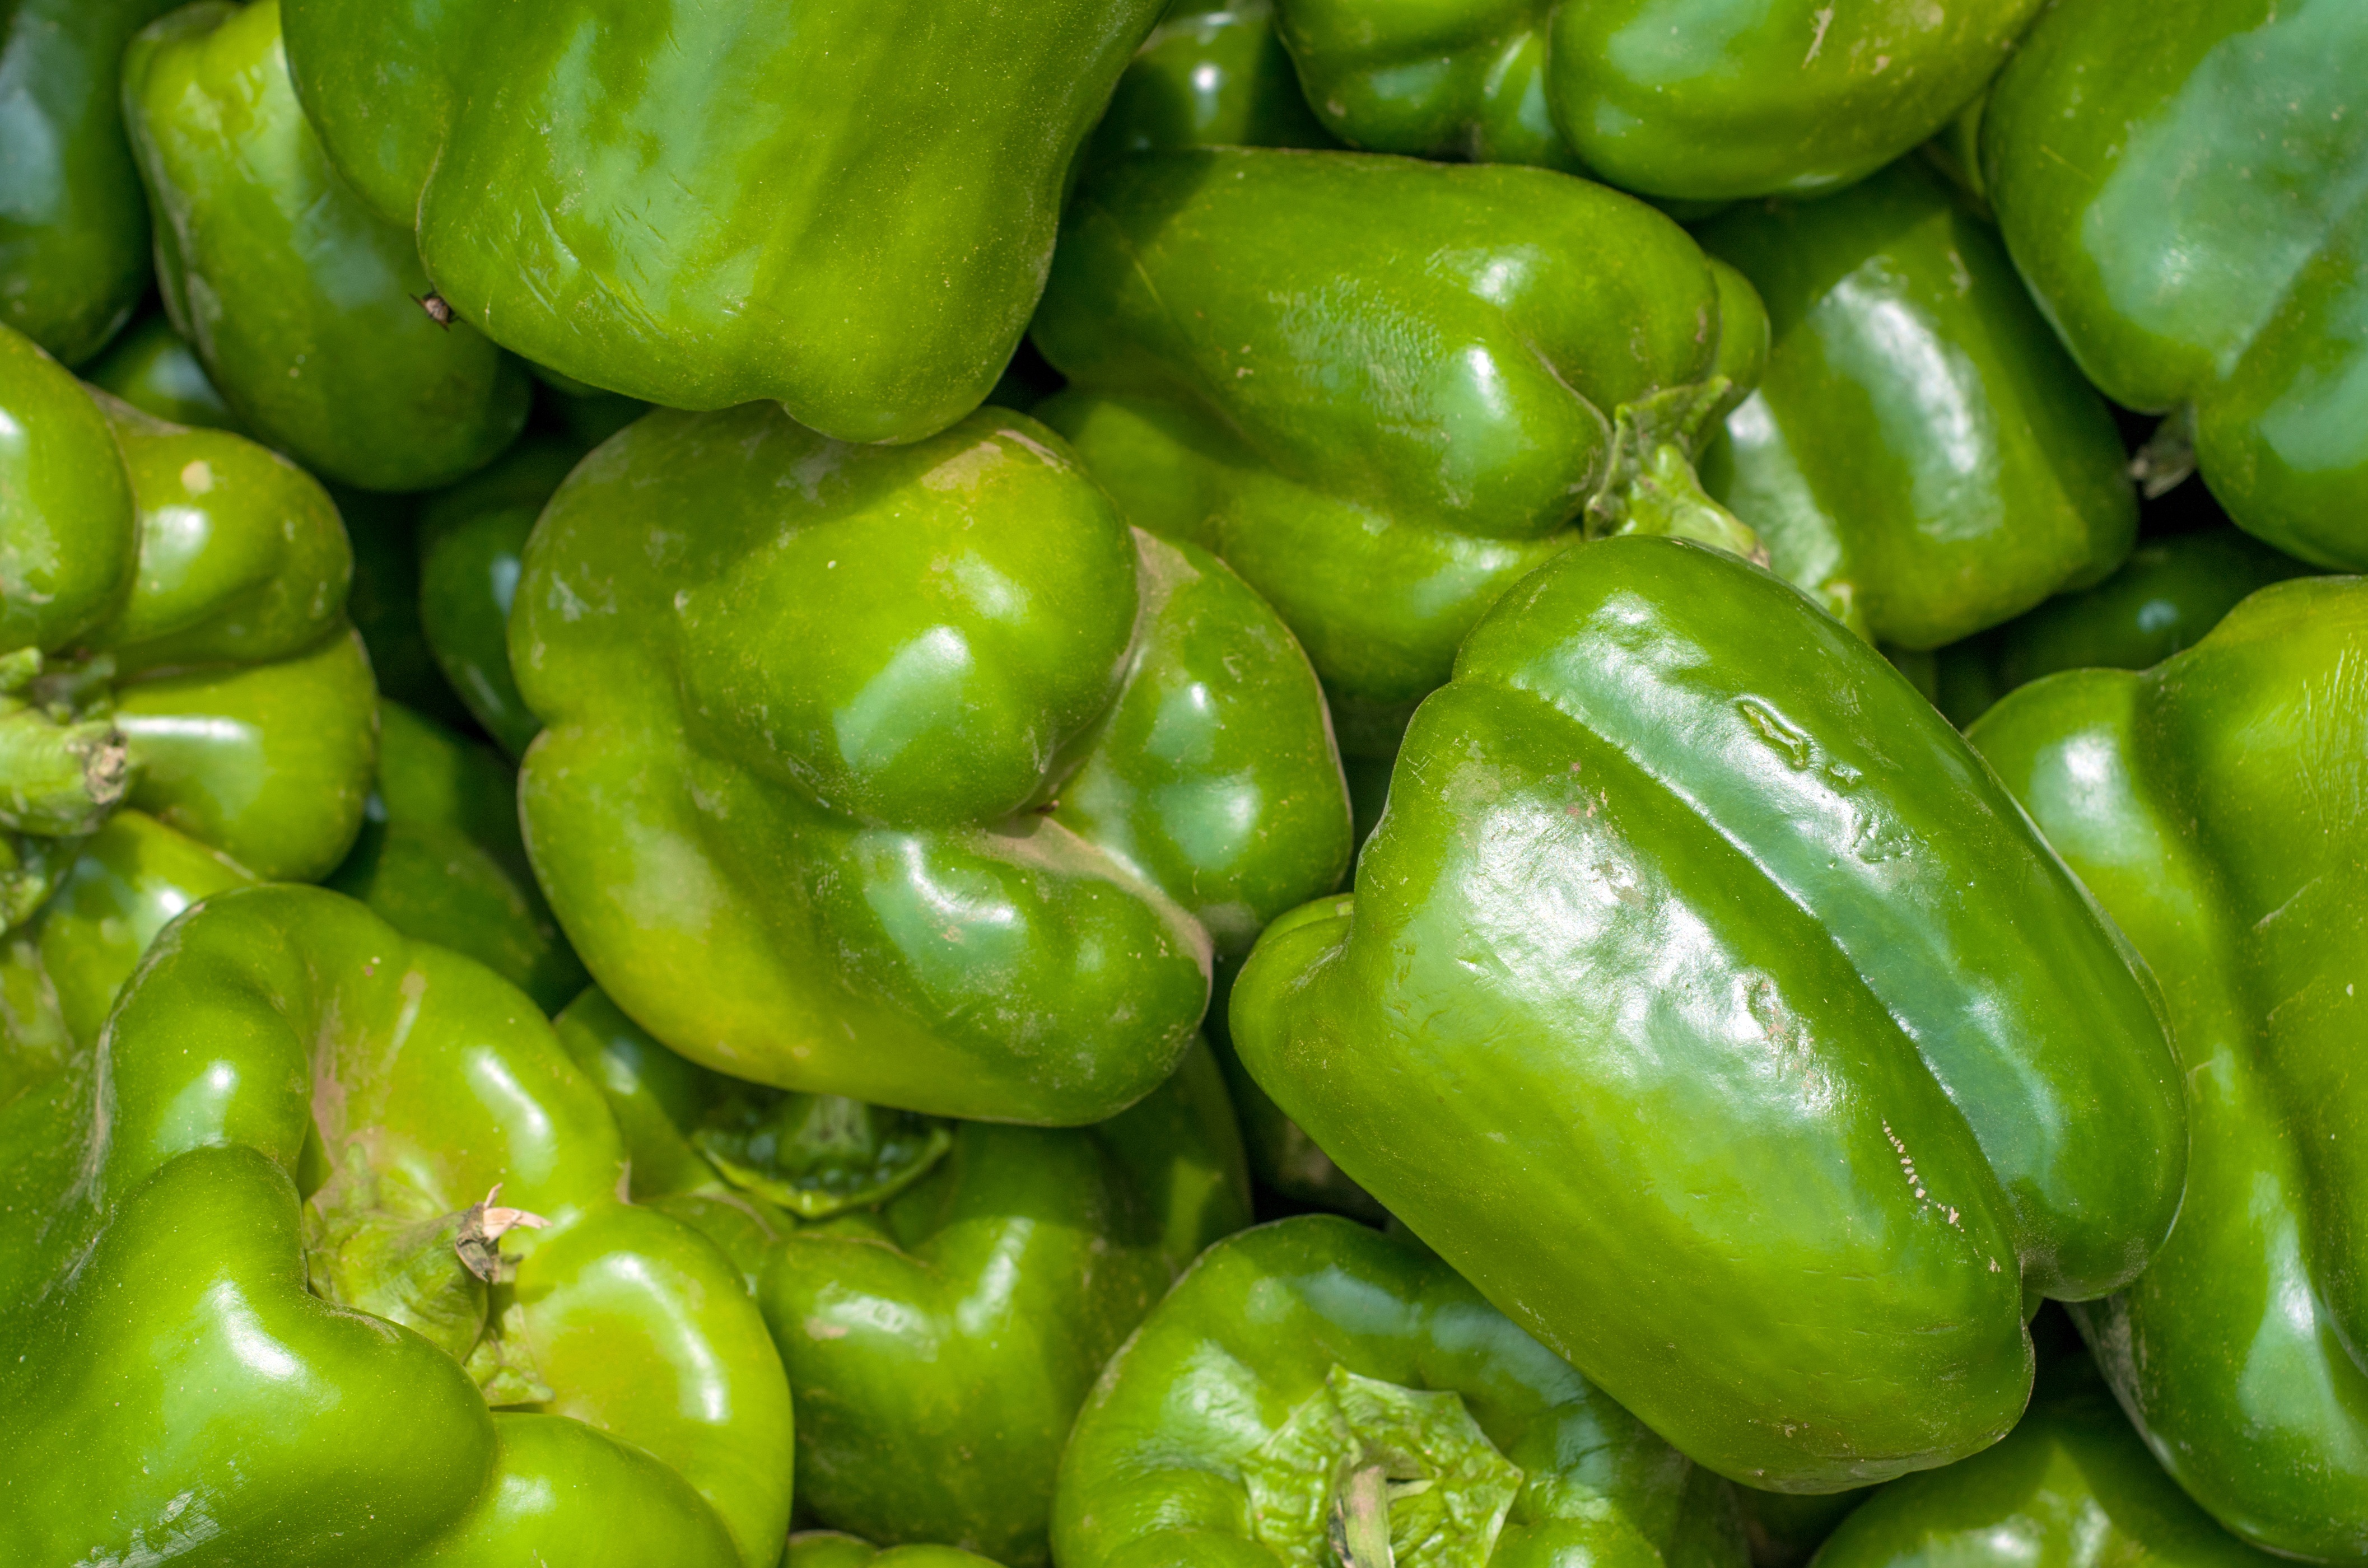
plant, food, green, produce, vegetable, fresh, background, peppers, bell pepper, capsicum, flowering plant, jalapeno, chili pepper, land plant, bird's eye chili, serrano pepper, peperoncini, bell peppers and chili peppers, pimiento